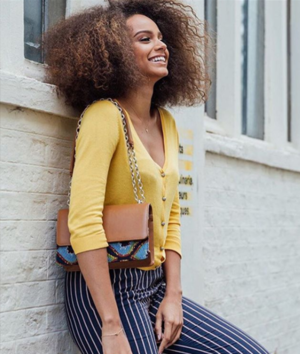
Alicia Haylies portant BHP.
BHP, anciennement connu sous le nom de Blackhats Paris, est une marque de mode française unisexe. Elle propose des accessoires de mode utilisant un héritage parisien et africain mais également des vêtements unisexe. La marque vend ses produits majoritairement via son e-shop, mais aussi dans des boutiques partenaires, présentes majoritairement à Paris, en France.